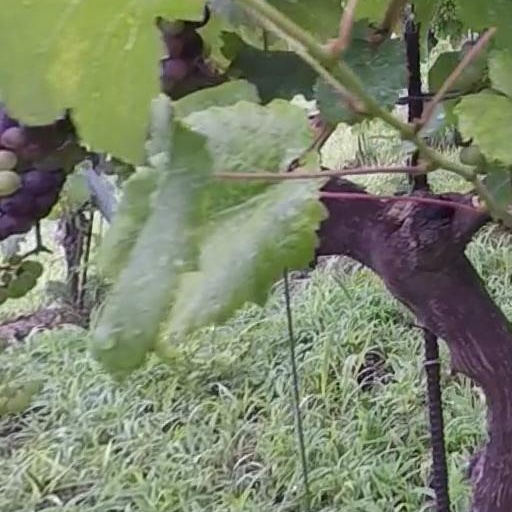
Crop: grape